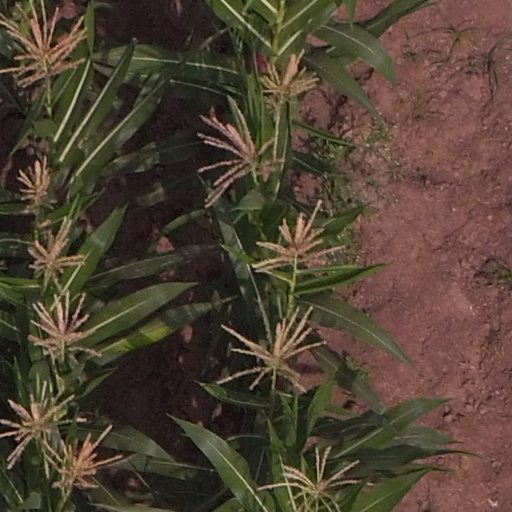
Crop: maize; corn